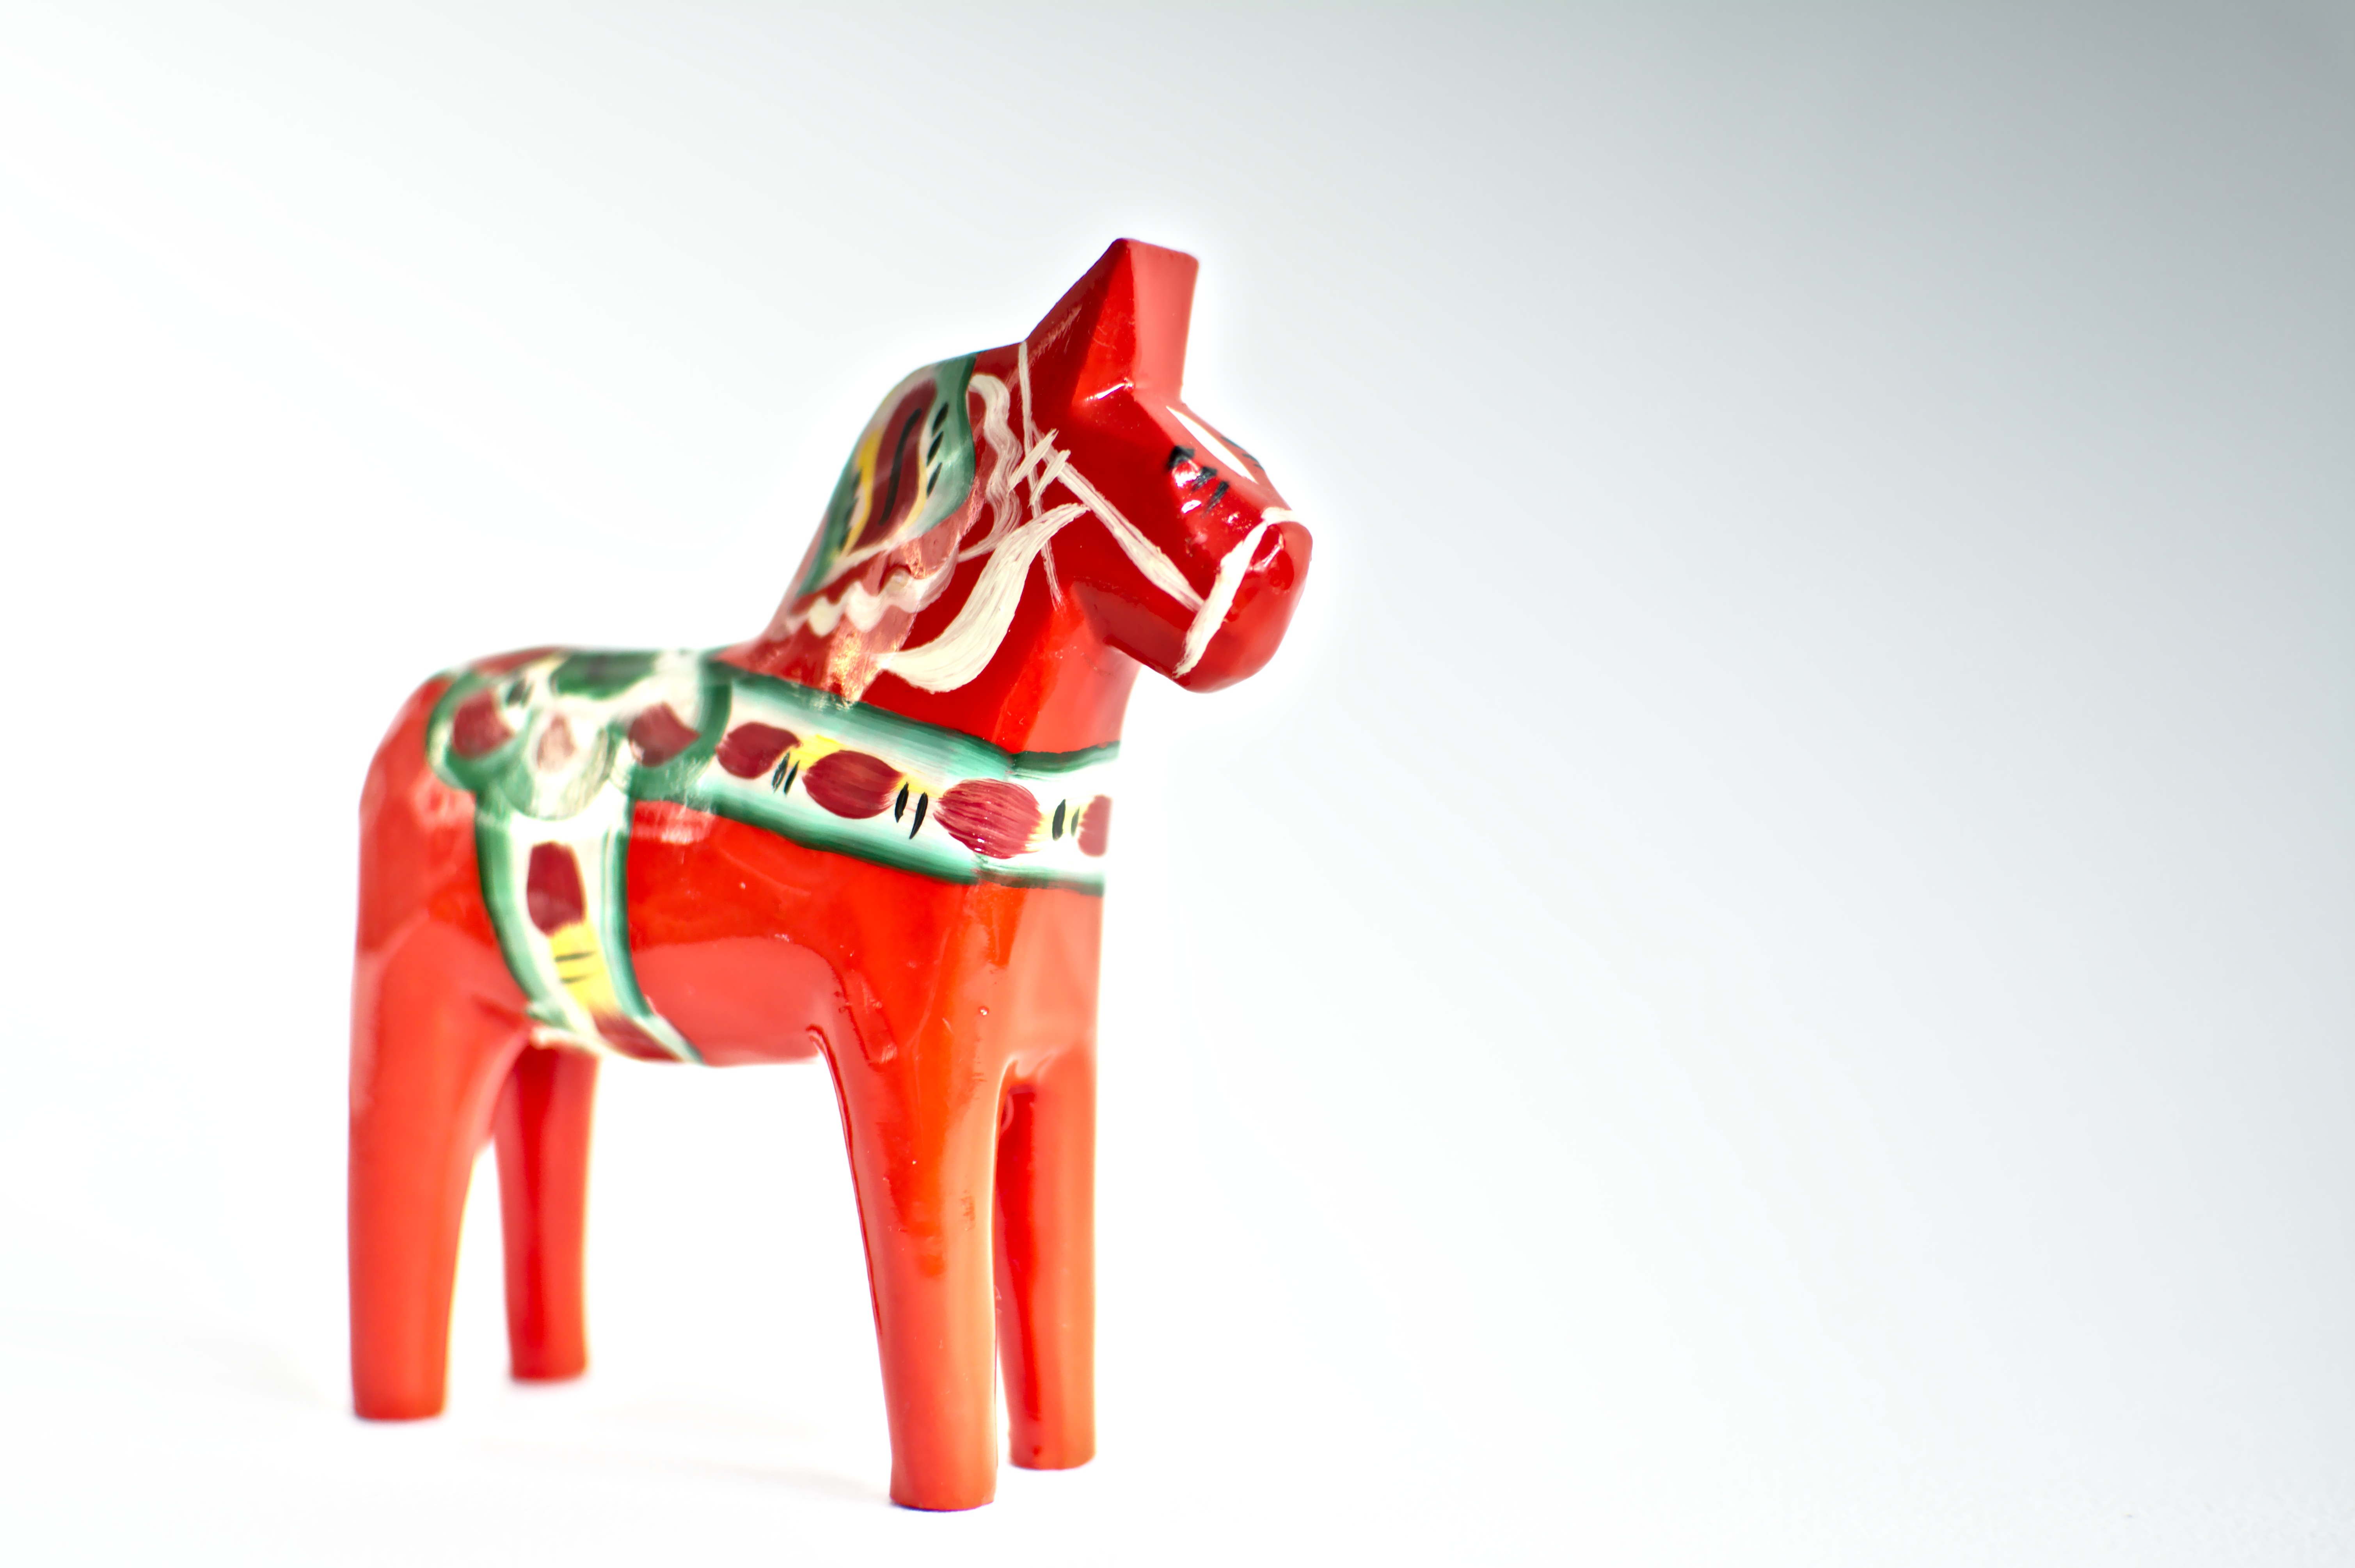
statue, red, symbol, horse, toy, ornament, product, sweden, figurine, large, the valleys, stuffed toy, dalahorse, sweden symbol, giant horse